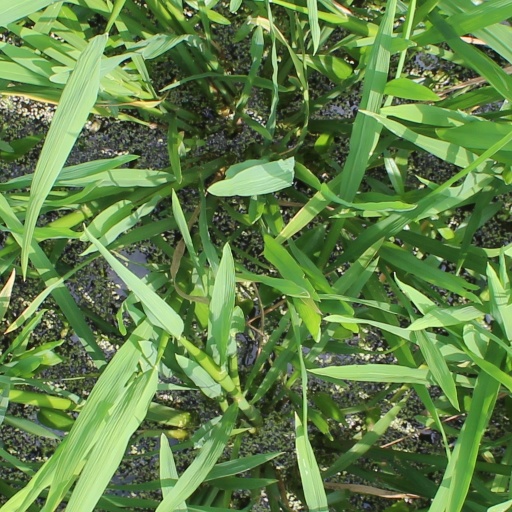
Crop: rice